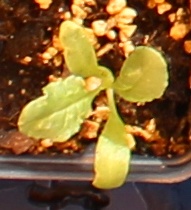
Label: Sugar beet